Fury (American TV series)

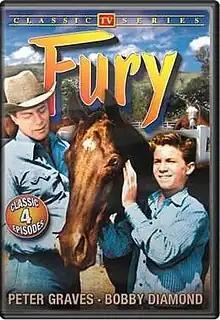
"Fury" DVD cover

Fury (retitled Brave Stallion in syndicated reruns) is an American Western television series that aired on NBC from 1955 to 1960. It stars Peter Graves as Jim Newton, who operates the Broken Wheel Ranch in California; Bobby Diamond as Jim's adopted son, Joey Clark Newton, and William Fawcett as ranch hand Pete Wilkey. Roger Mobley co-starred in the two final seasons as Homer "Packy" Lambert, a friend of Joey's.